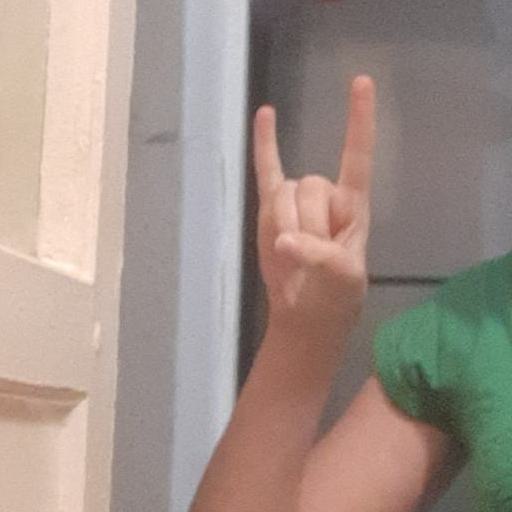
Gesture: rock